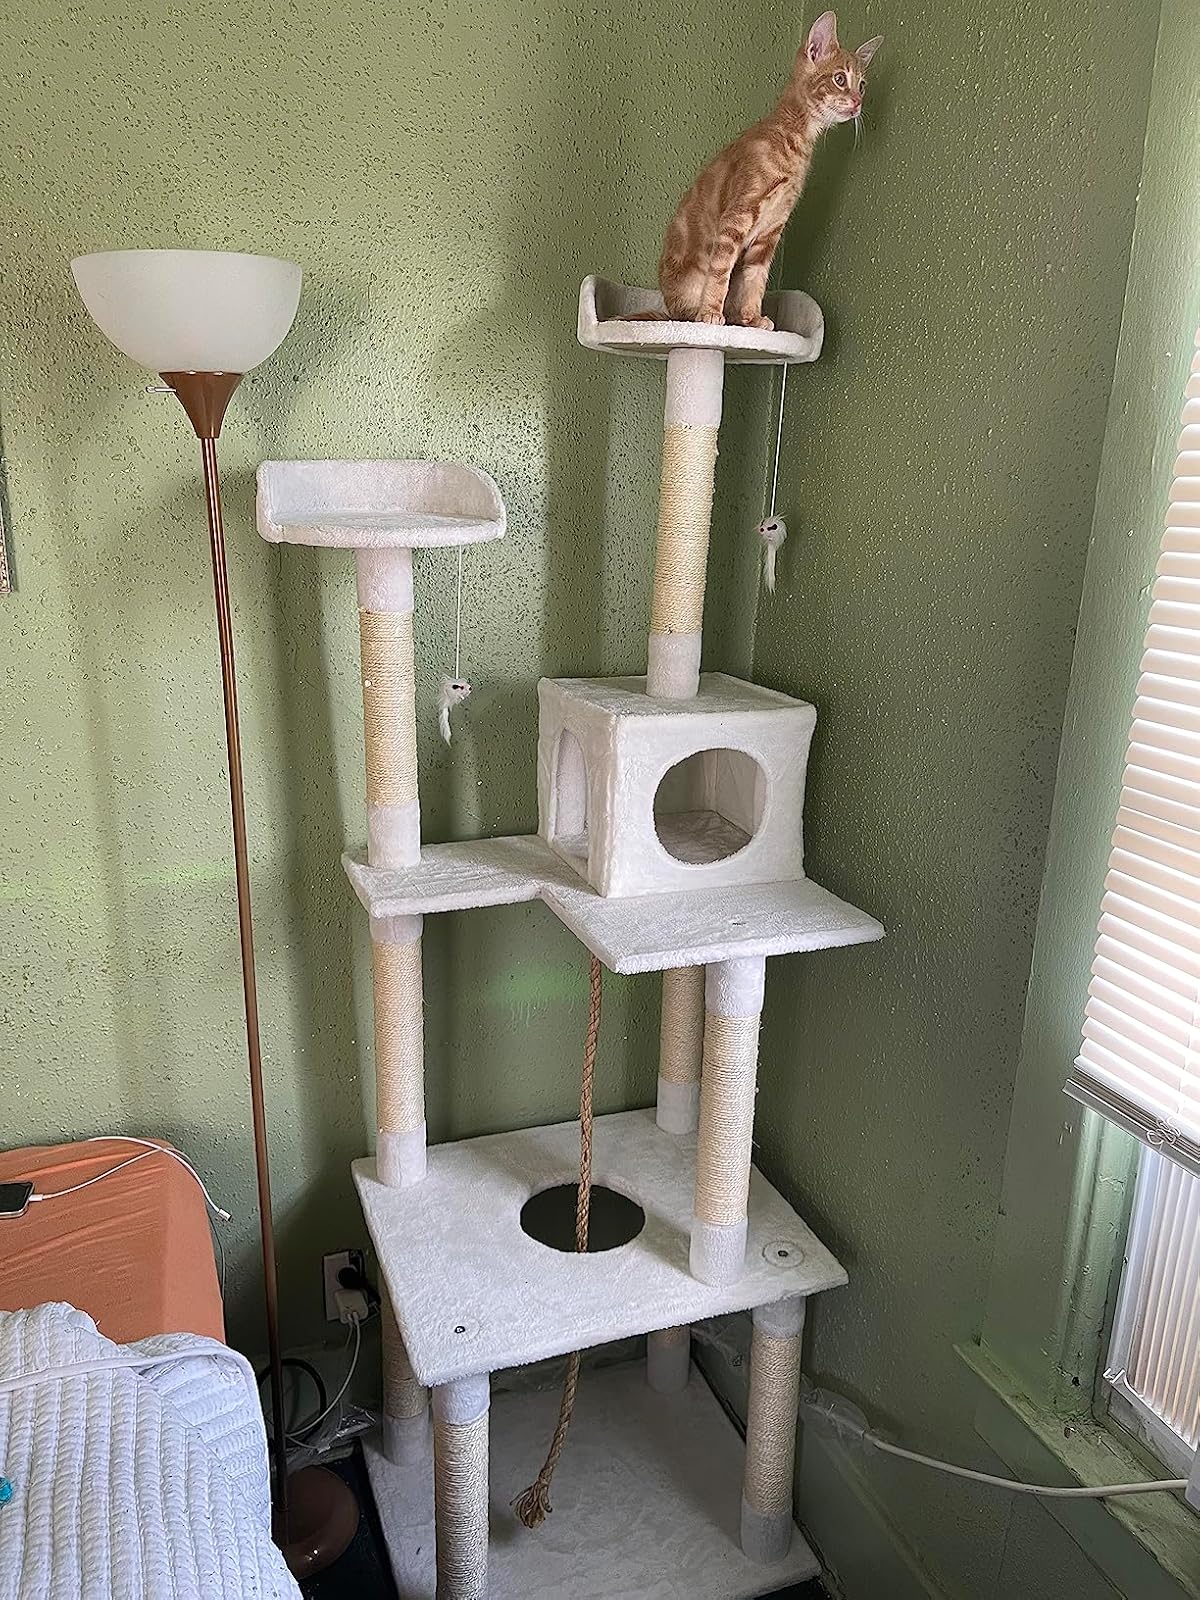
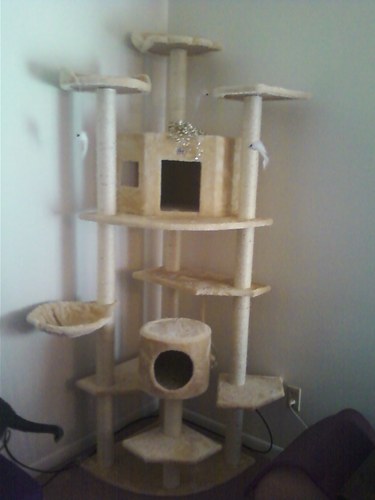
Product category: items_cat tree
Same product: no